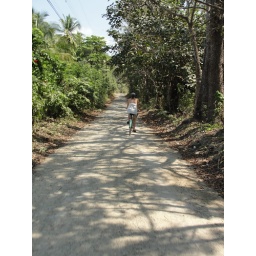
We spent lots of time riding bikes down the dirt roads in Santa Teresa and Mal Pais.